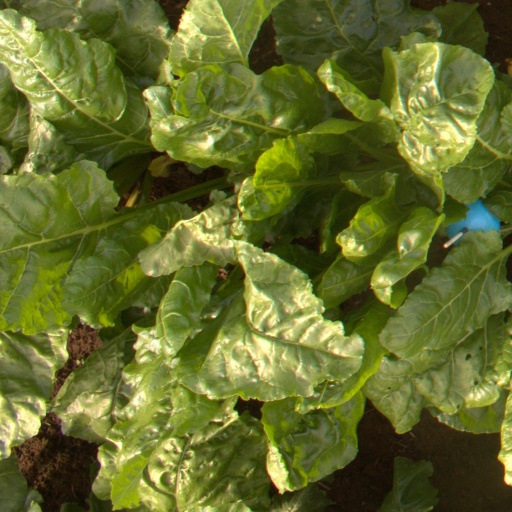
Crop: sugar beet